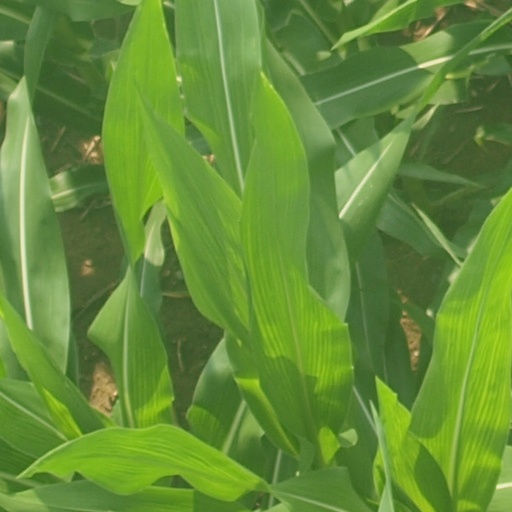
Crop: maize; corn